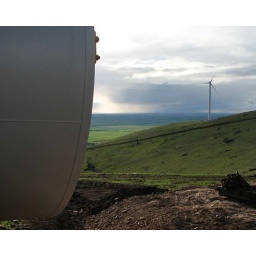
A section of turbine tower lying on the ground on the left, completed turbine in the distance. Snowtown wind farm under construction.